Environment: real
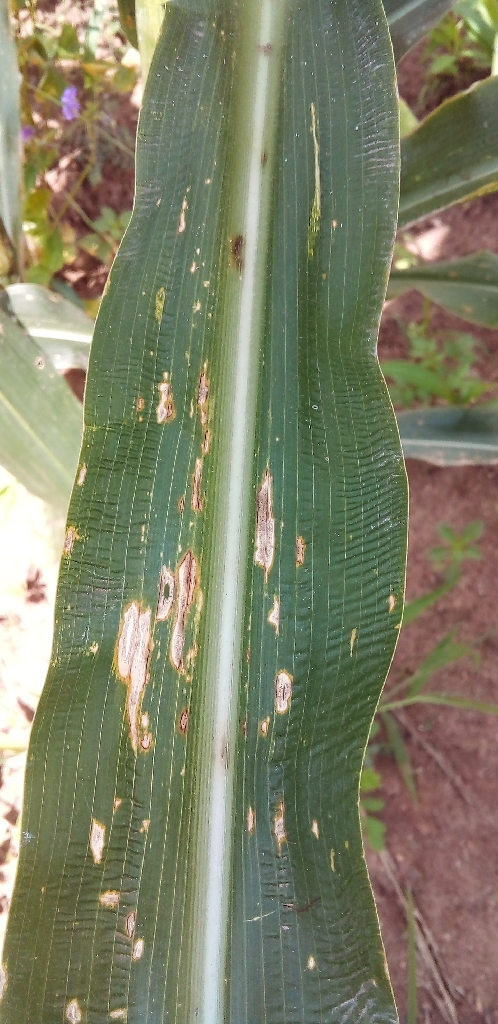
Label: northern_corn_leaf_blight